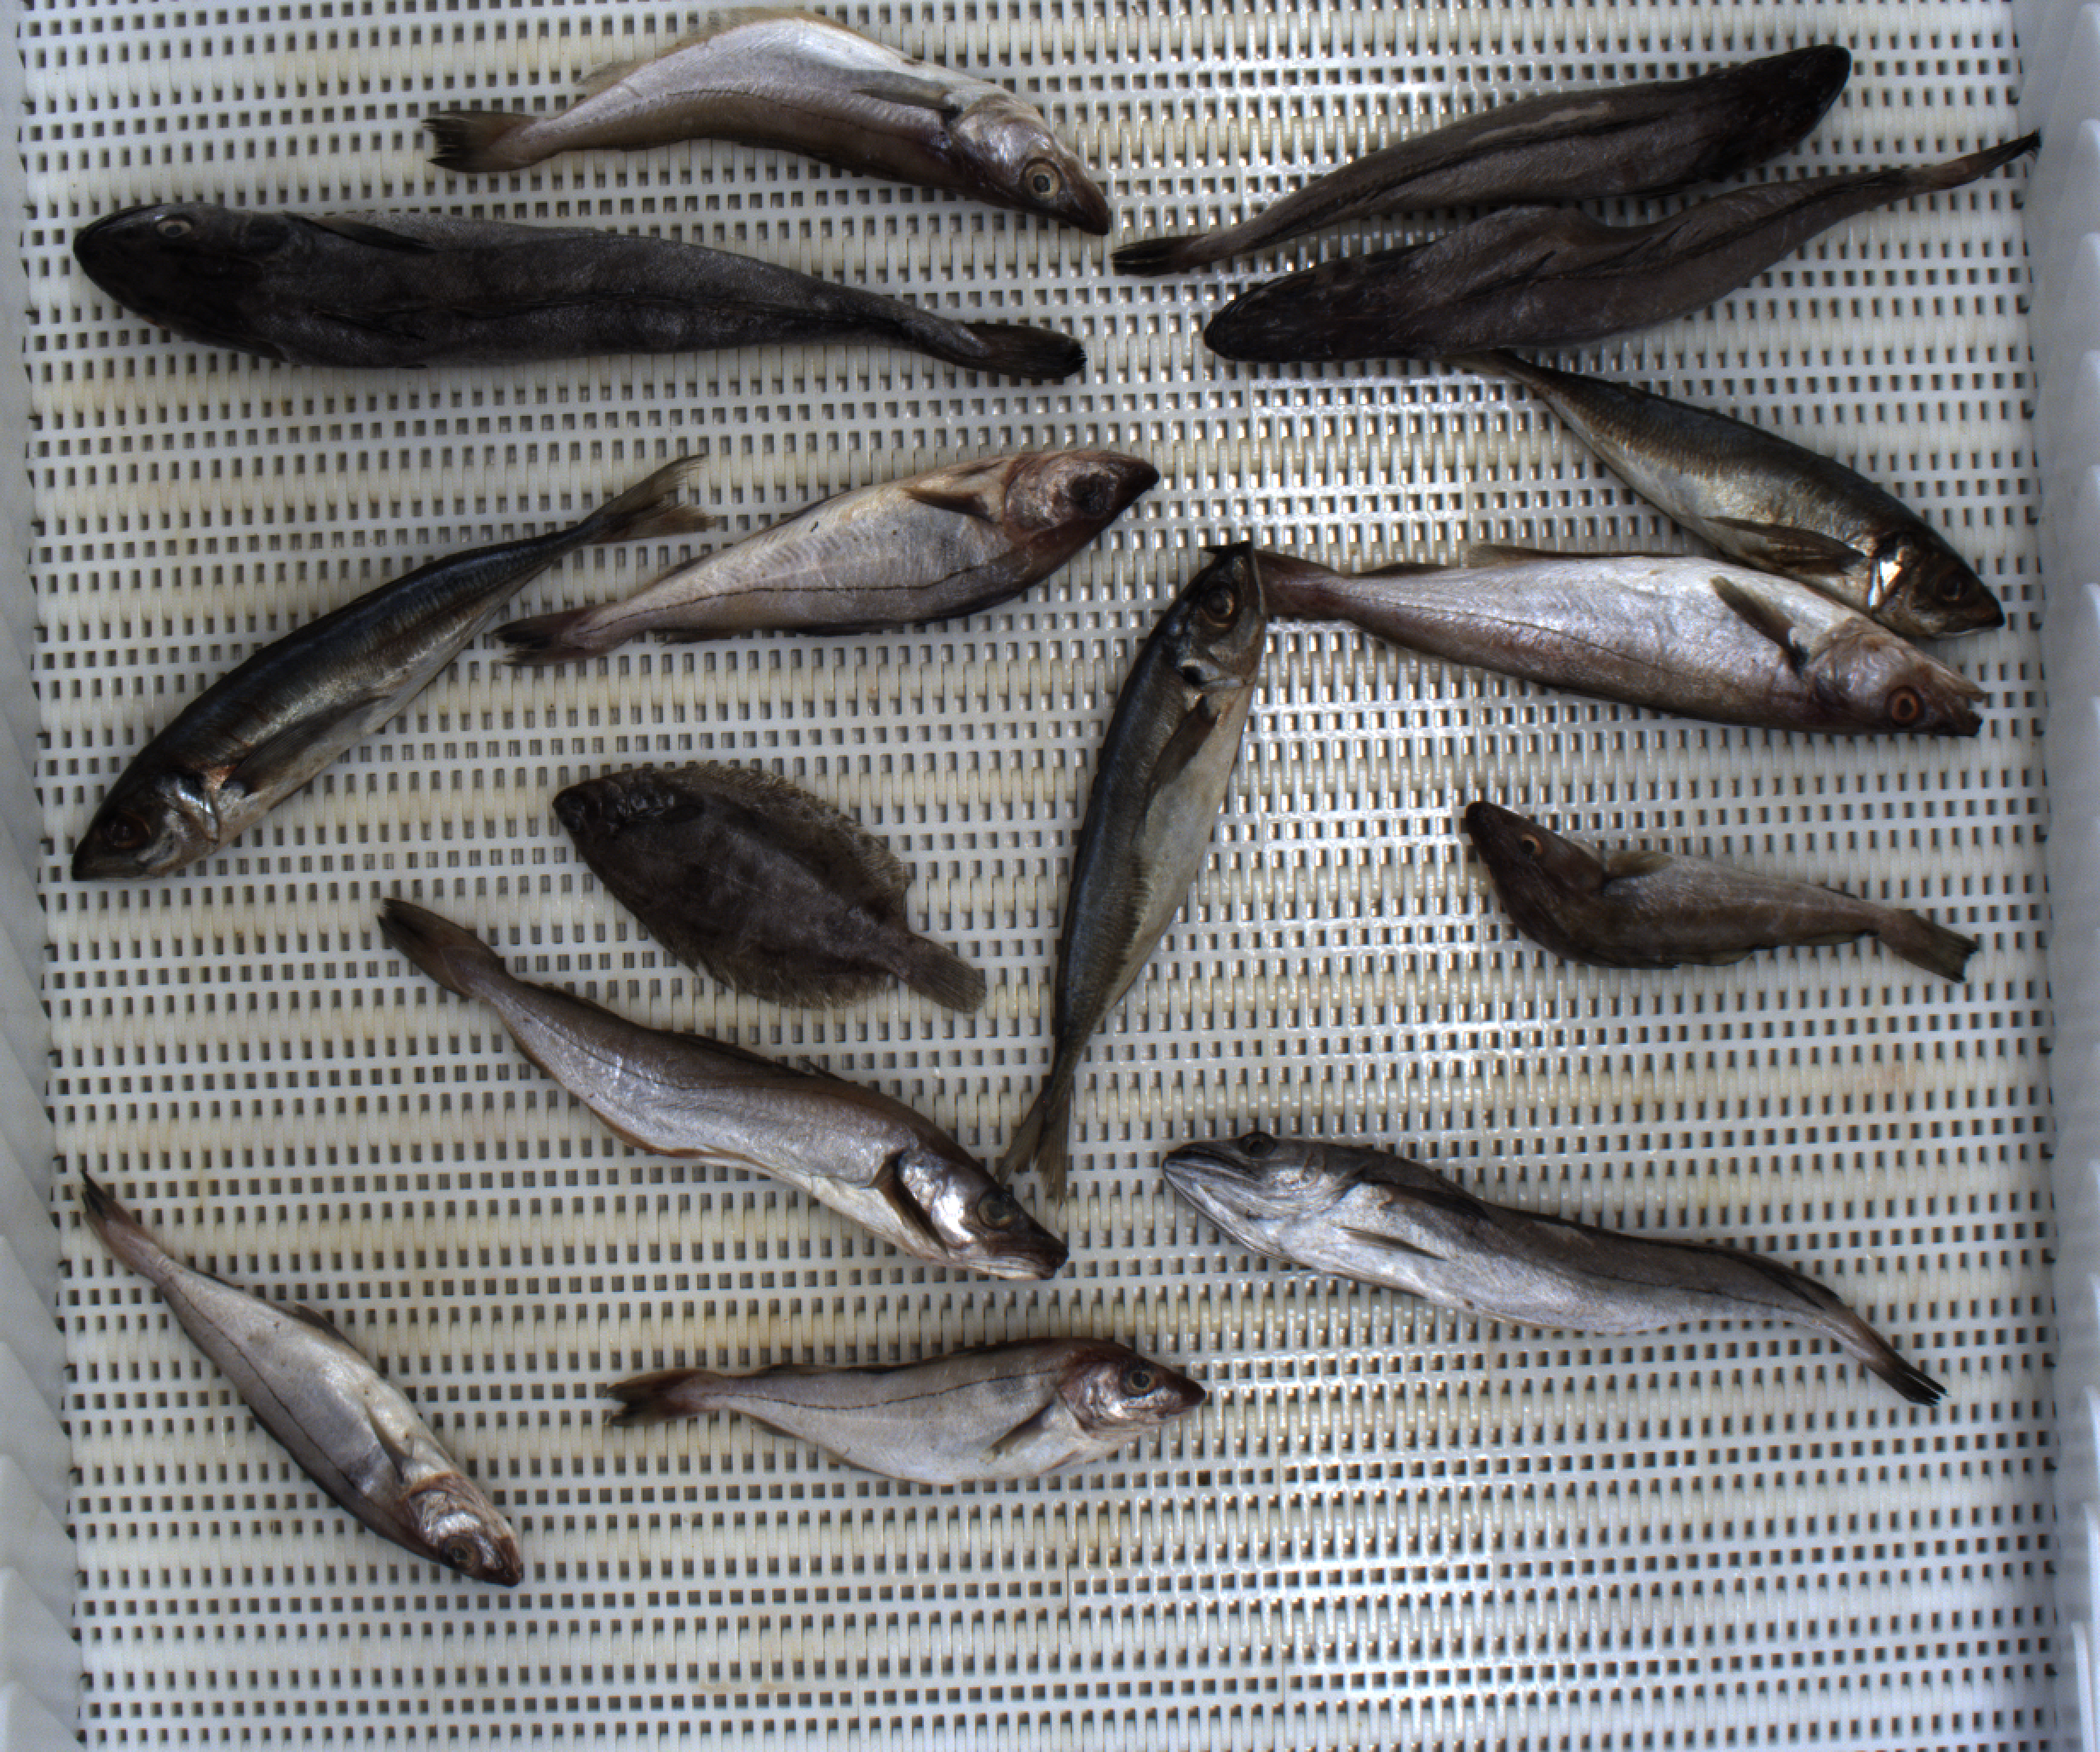
Total fish: 15
Cod: 1
Haddock: 3
Whiting: 3
Hake: 4
Horse mackerel: 3
Saithe: 0
Other: 1